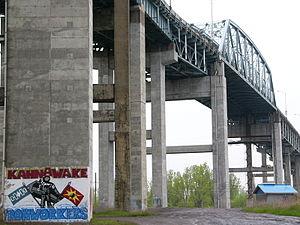
Le pont Honoré-Mercier est un pont routier qui relie la réserve autochtone de Kahnawake à la ville de Montréal en enjambant le fleuve Saint-Laurent et sa voie maritime. Il dessert les régions administratives de la Montérégie et de Montréal.